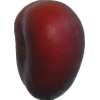
Label: nectarine_flat